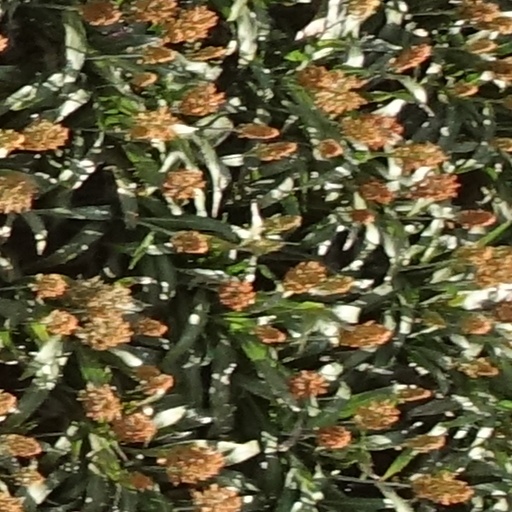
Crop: sorghum